Jocko Valley

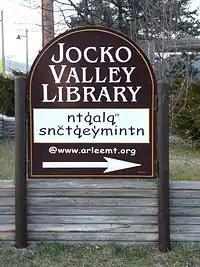
Jocko Valley Public Library sign, in English and Salish.

The Jocko Valley is located in western Montana in the northwestern United States. It is located on land of the Flathead Indian Reservation.